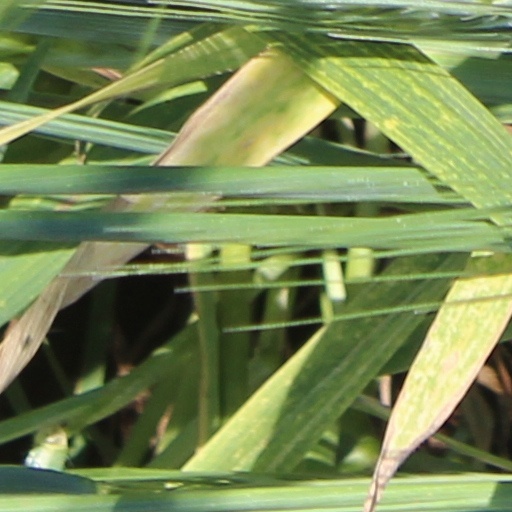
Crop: wheat